Folk metal

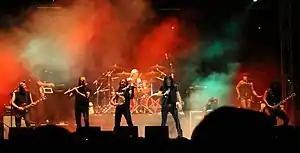
Mago de Oz in 2013

The music of folk metal is a diverse collection with bands pursuing different subgenres of heavy metal music. While bands like Primordial and Finntroll perform black metal, other groups such as The Lord Weird Slough Feg ply their trade with a more traditional or power metal base. The German-Norwegian group Midnattsol blends the genre with gothic metal. Progressive tendencies can be found among some bands including Elvenking, Lumsk and Týr. Some bands are known to adopt more than one different styles of heavy metal. Orphaned Land combines folk metal with progressive and doom/death metal. The band formed in 1991, also combining Jewish, Arabic, and other West Asian influences while Ensiferum mix folk music on top of a power and death metal hybrid. A few groups are also known to incorporate the styles of other music genres outside of heavy metal. Examples include the punk rock in the music of Glittertind and the neofolk and post-rock tendencies of Agalloch.